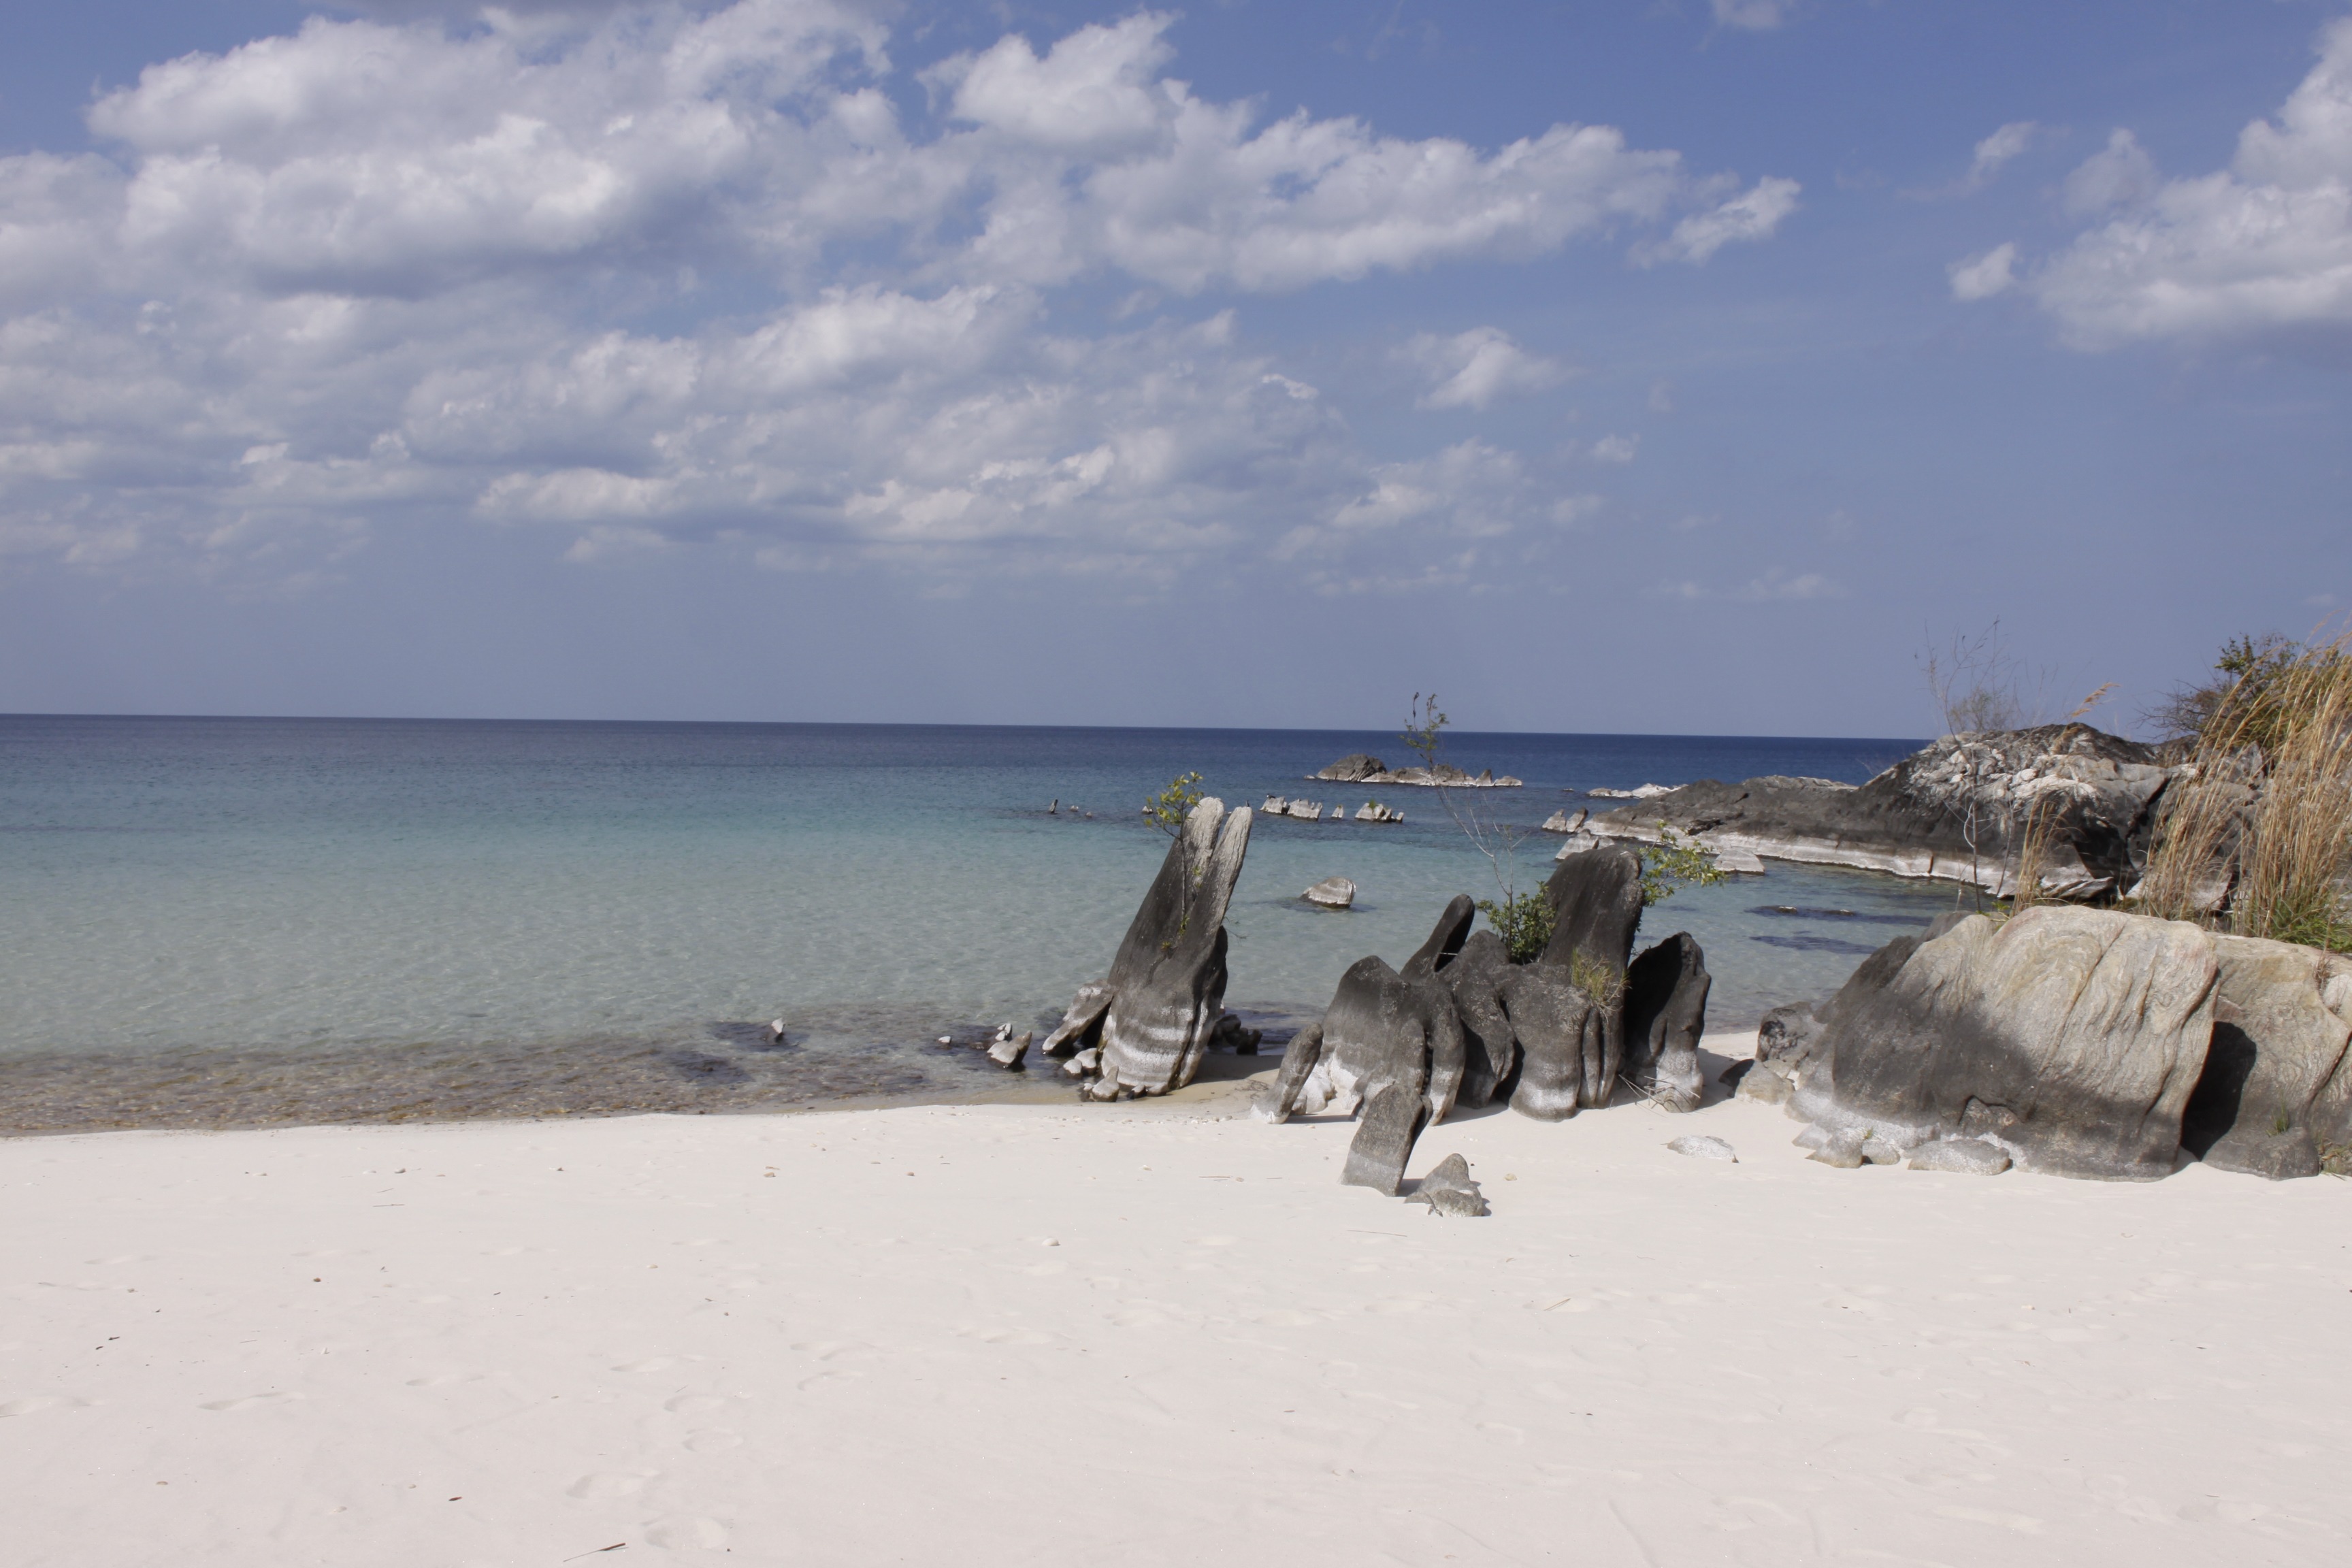
beach, sea, coast, water, nature, outdoor, sand, ocean, sky, shore, wave, lake, coastal, vacation, coastline, seaside, environment, scenic, seascape, bay, island, body of water, marine, mozambique, cape, niassa